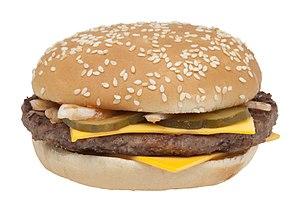
Le Royal Cheese, ou Quart de livre avec fromage au Canada, ou Cheeseburger Royal en Suisse, est un type de hamburger élaboré par la chaîne de restauration rapide américaine McDonald's.